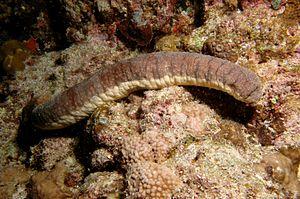
Les Aspidochirotida constituent un ancien ordre d'holothuries.
Les Holothuriidae forment une famille de concombres de mer de l'ordre des Aspidochirotida.
Les Holothuriida sont un ordre d'animaux marins de la classe des holothuries.